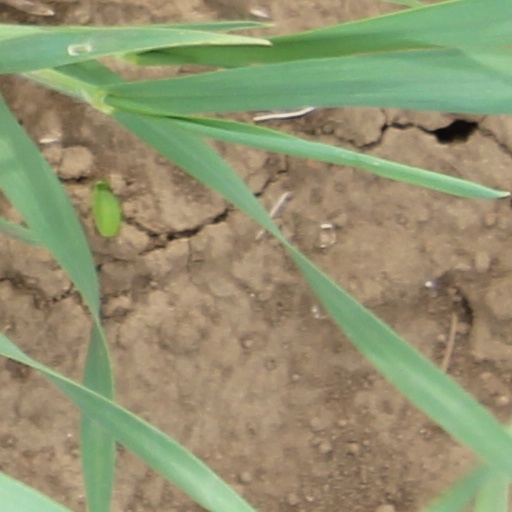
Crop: wheat